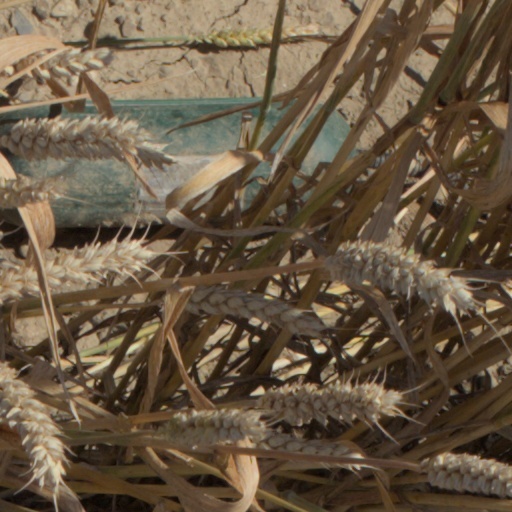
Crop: wheat